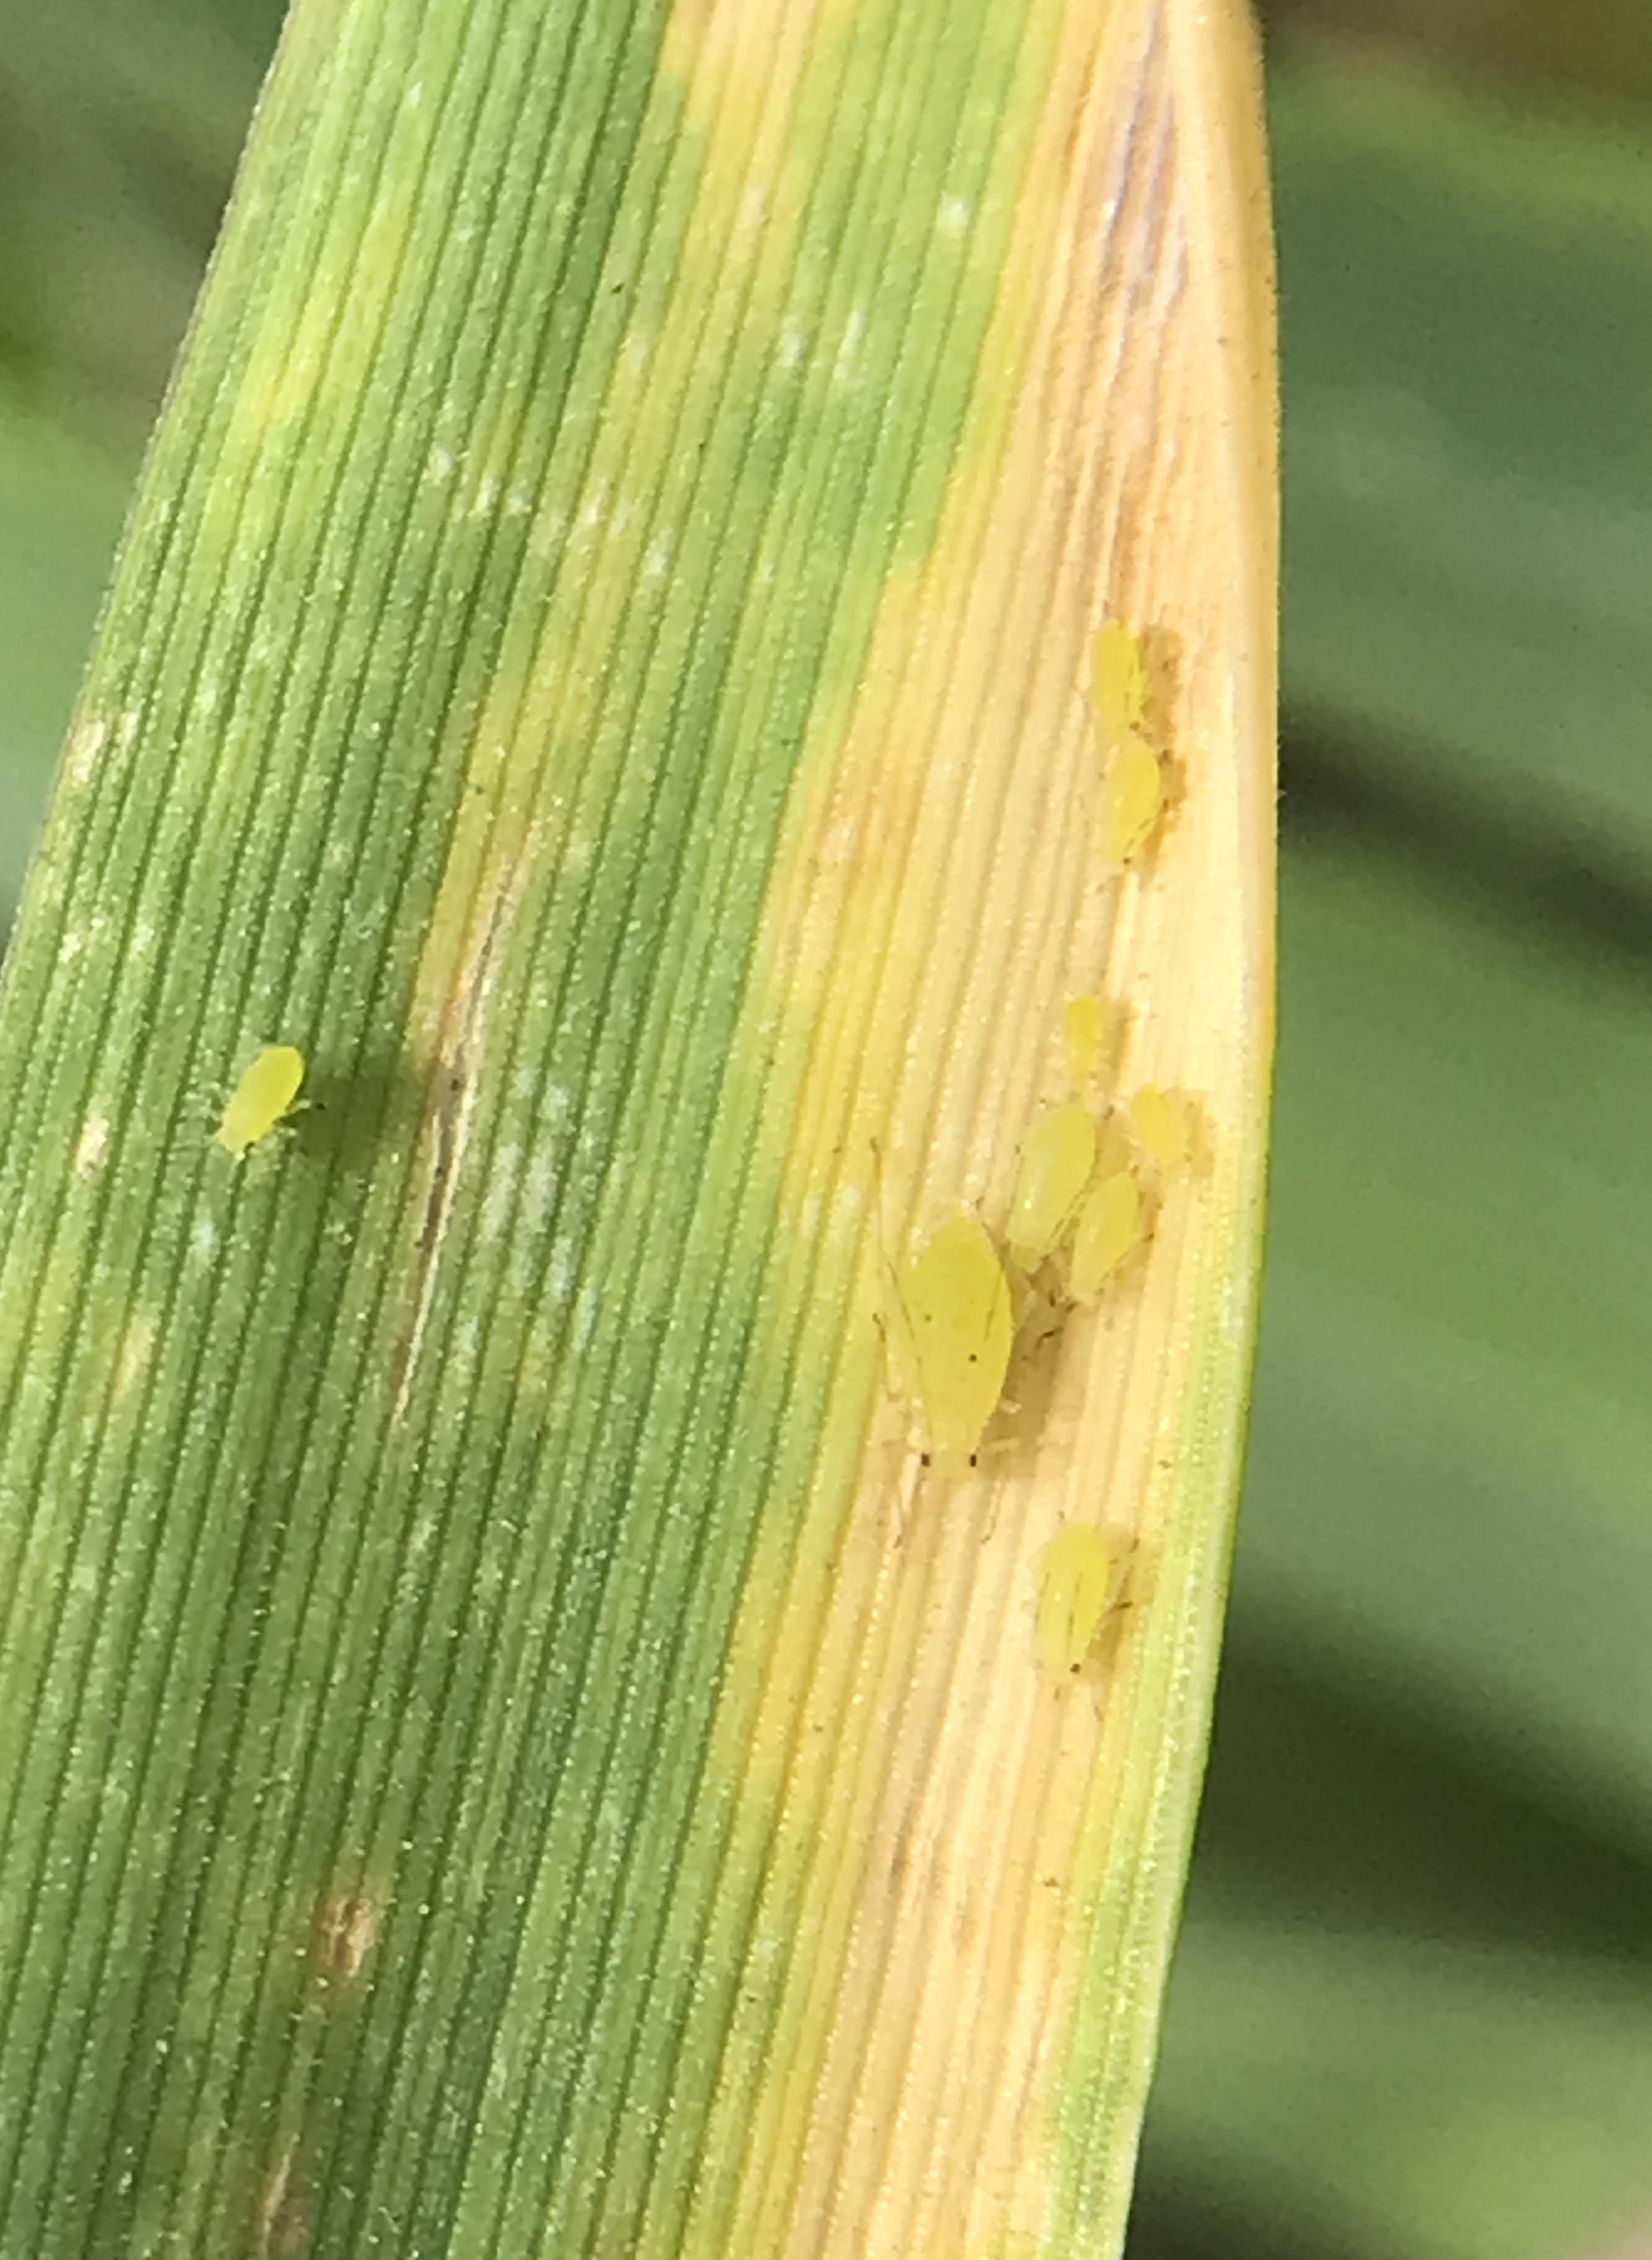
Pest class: cereal_grass_aphid